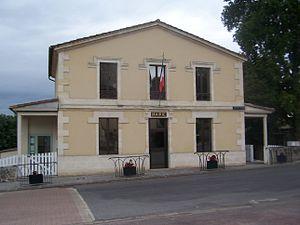
Mairie de Soulignac (Gironde, France)
Soulignac est une commune du Sud-Ouest de la France, située dans le département de la Gironde, en région Nouvelle-Aquitaine.